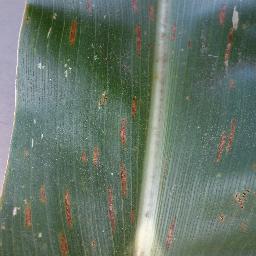
Label: Corn_(Maize)___Gray_Leaf_Spot_(Cercospora)